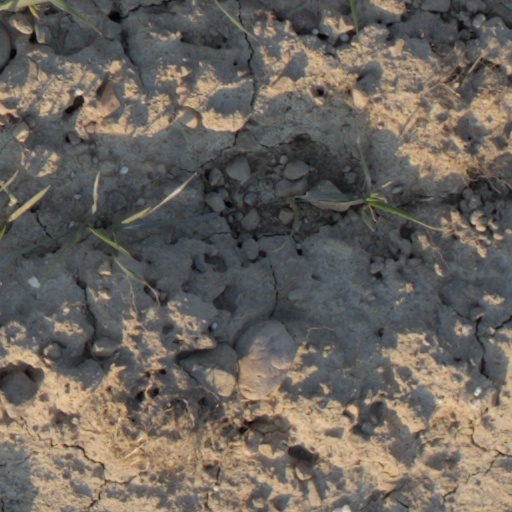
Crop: wheat